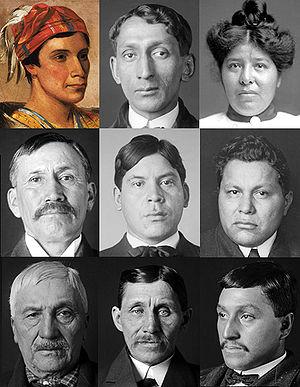
Les Onneiouts sont une tribu de la Confédération iroquoise. Leur territoire est situé entre l'actuelle ville d'Utica et le lac Oneida. Les Iroquois s'appellent eux-mêmes « Haudenosaunee », en référence à leur mode de vie communautaire ainsi qu'au style de construction de leurs habitations.